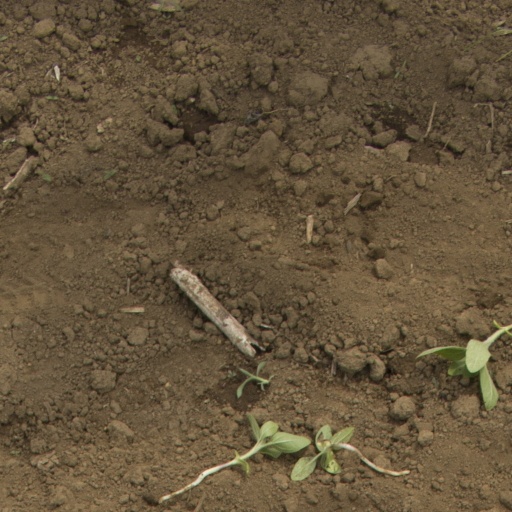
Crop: Jerusalem artichoke